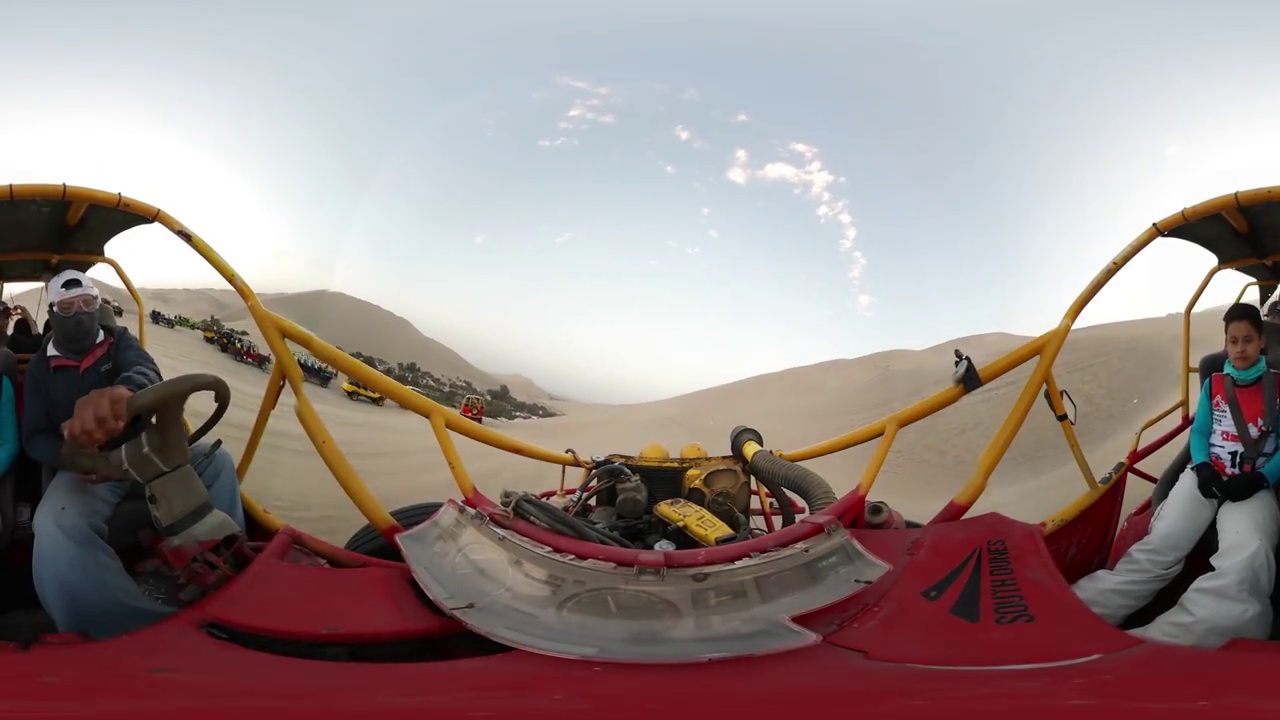
Referred object: The person holding the steering wheel

Referred object: the yellow engine component

Referred object: the passenger opposite the driver